Melbourne Ice (women)

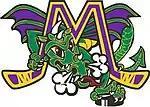
The Melbourne Dragons logo used between 2005 and 2010

Founded in 2005 as the Melbourne Fire, the Melbourne Dragons were one of four founding teams of the Australian Women's Ice Hockey League (AWIHL). The Dragons participated in the National Women's Program Showcase Series in 2006 and 2006/07 before the formal national league, the AWIHL, started in 2007/08. The Dragons joined the new league along with the Adelaide Assassins, Brisbane Goannas and Sydney Sirens.